Zehra Doğan

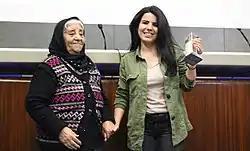
Doğan receiving the Metin Göktepe Journalism Award in 2015

In November 2017, Chinese dissident artist Ai Weiwei published a letter he wrote in solidarity with Doğan's case, drawing parallels between Chinese and Turkish repression of artistic expression. Doğan answers the artist from prison: "Art is the best instrument for the struggle". On 16 March 2018, England-based graffiti artist Banksy unveiled a mural in New York, measuring 70 feet long, showing black tally marks for the days of Doğan's imprisonment, with one set becoming bars behind which Doğan's face looks out from jail. Speaking to "The New York Times", Banksy said: "I really feel for her... I've painted things much more worthy of a custodial sentence."